Psychic numbing

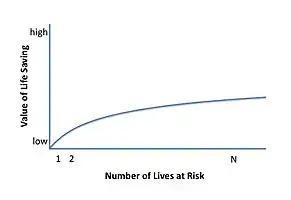
Graph of the value of saving a human life

Slovic also points to Weber's law, which states the difference between two stimuli is proportional to the magnitude of the stimuli. Additionally, Weber's law focuses on the just-noticeable difference between the two stimuli. Slovic addressed Weber's law from a different context - he considered the magnitude and value of a human life. Slovic took Weber's law and incorporated prospect theory, which is decision making based on potential gains and losses, not the actual outcome. Slovic found that when prospect theory and Weber's law are analyzed in regards to human life, the value of saving human lives is greater for a smaller tragedy than for a larger one.